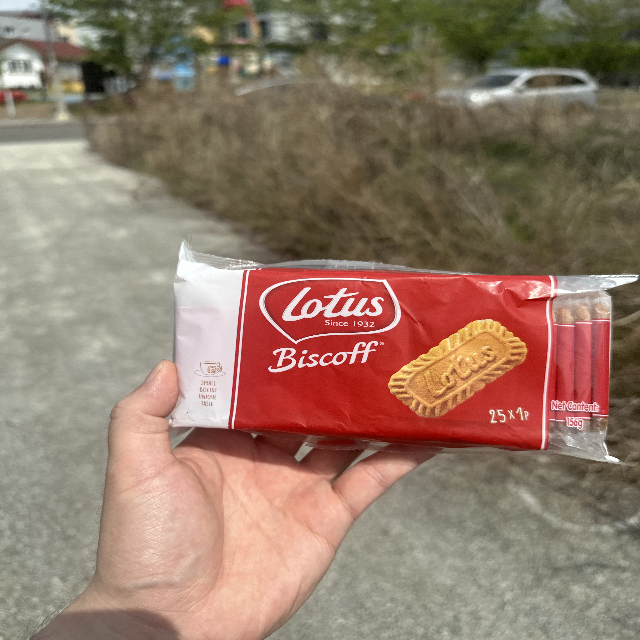
Label: plastics